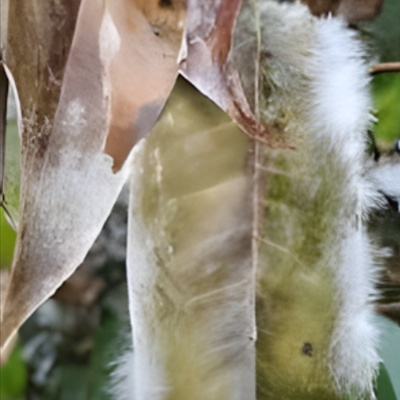
Label: Leaf_Rhizoctonia